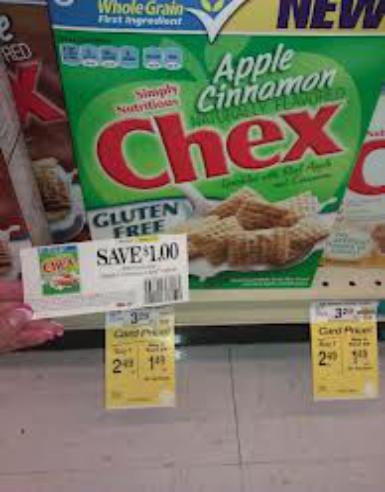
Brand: Apple Cinnamon Chex
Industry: Food